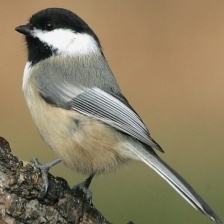
Species: BLACK-CAPPED CHICKADEE
Scientific name: POECILE ATRICAPILLUS
ImageNet parent category: chickadee